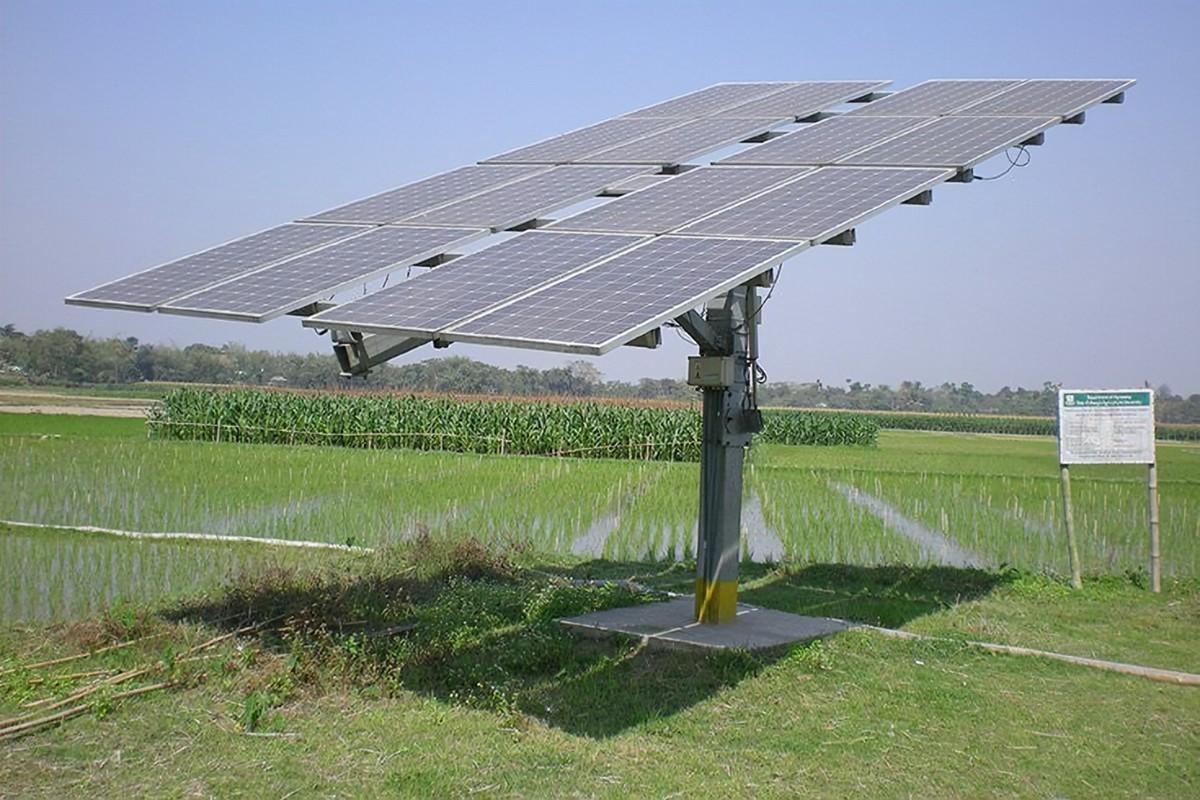
Mfumo wa umwagiliaji wa kutumia nishati ya jua umewekwa shambani, ukiwa na paneli za sola kubwa juu ya nguzo imara. Maji yanasambazwa kwenye mimea kupitia mifereji midogo shambani.